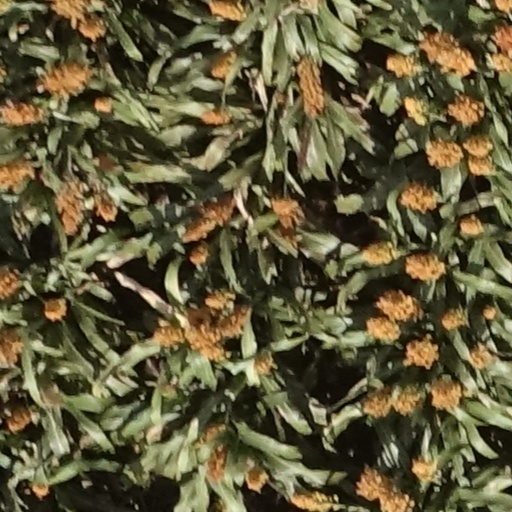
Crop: sorghum